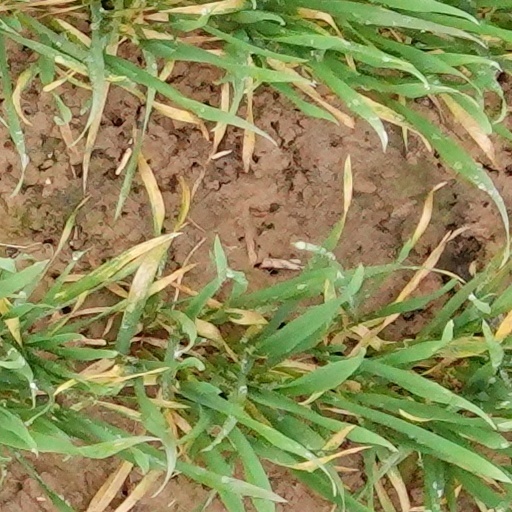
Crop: wheat